Egyptian pyramids

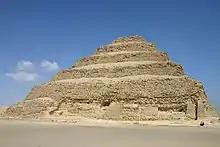
The Pyramid of Djoser

Major pyramids located here include the Pyramid of Djoser—generally identified as the world's oldest substantial monumental structure to be built of dressed stone—the Pyramid of Userkaf, the Pyramid of Teti and the Pyramid of Merikare, dating to the First Intermediate Period of Egypt. Also at Saqqara is the Pyramid of Unas, which retains a pyramid causeway that is one of the best-preserved in Egypt. Together with the pyramid of Userkaf, this pyramid was the subject of one of the earliest known restoration attempts, conducted by Khaemweset, a son of Ramesses II. Saqqara is also the location of the incomplete step pyramid of Djoser's successor Sekhemkhet, known as the Buried Pyramid. Archaeologists believe that had this pyramid been completed, it would have been larger than Djoser's.